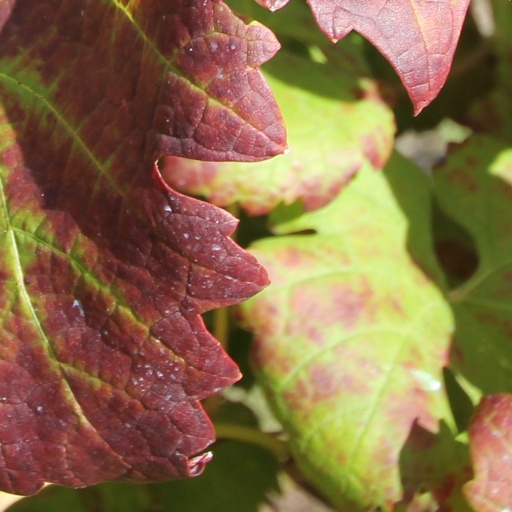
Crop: grape